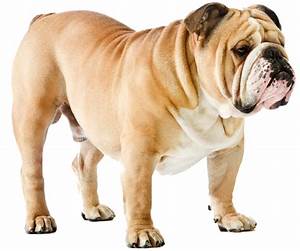
Label: dog